Guayabera

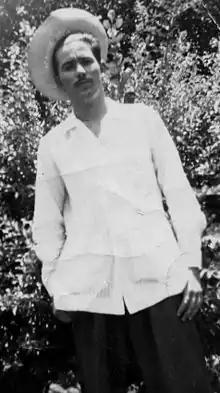
Cuban man wearing a guayabera

The exact origin of the garment is unknown, although some stories attribute the shirt to the people of the Philippines who introduced the design to Mexico via the Manila-Acapulco galleon trade, from there spreading to Cuba and the rest of the Caribbean. Specifically, the design is believed to be from the lace-like white Philippine barong Tagalog, which has documented origins in the Philippines prior to the arrival of the Spanish.